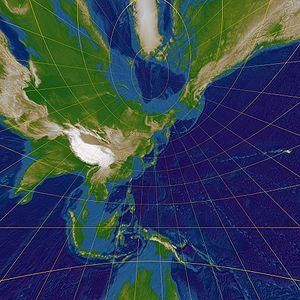
En géométrie et en cartographie, une projection gnomonique est une projection cartographique azimutale transformant les grands cercles en lignes droites ; le trajet le plus court entre deux points de la sphère correspond donc à celui sur la carte.